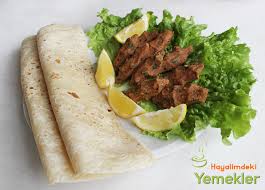
Yemek: cig_kofte